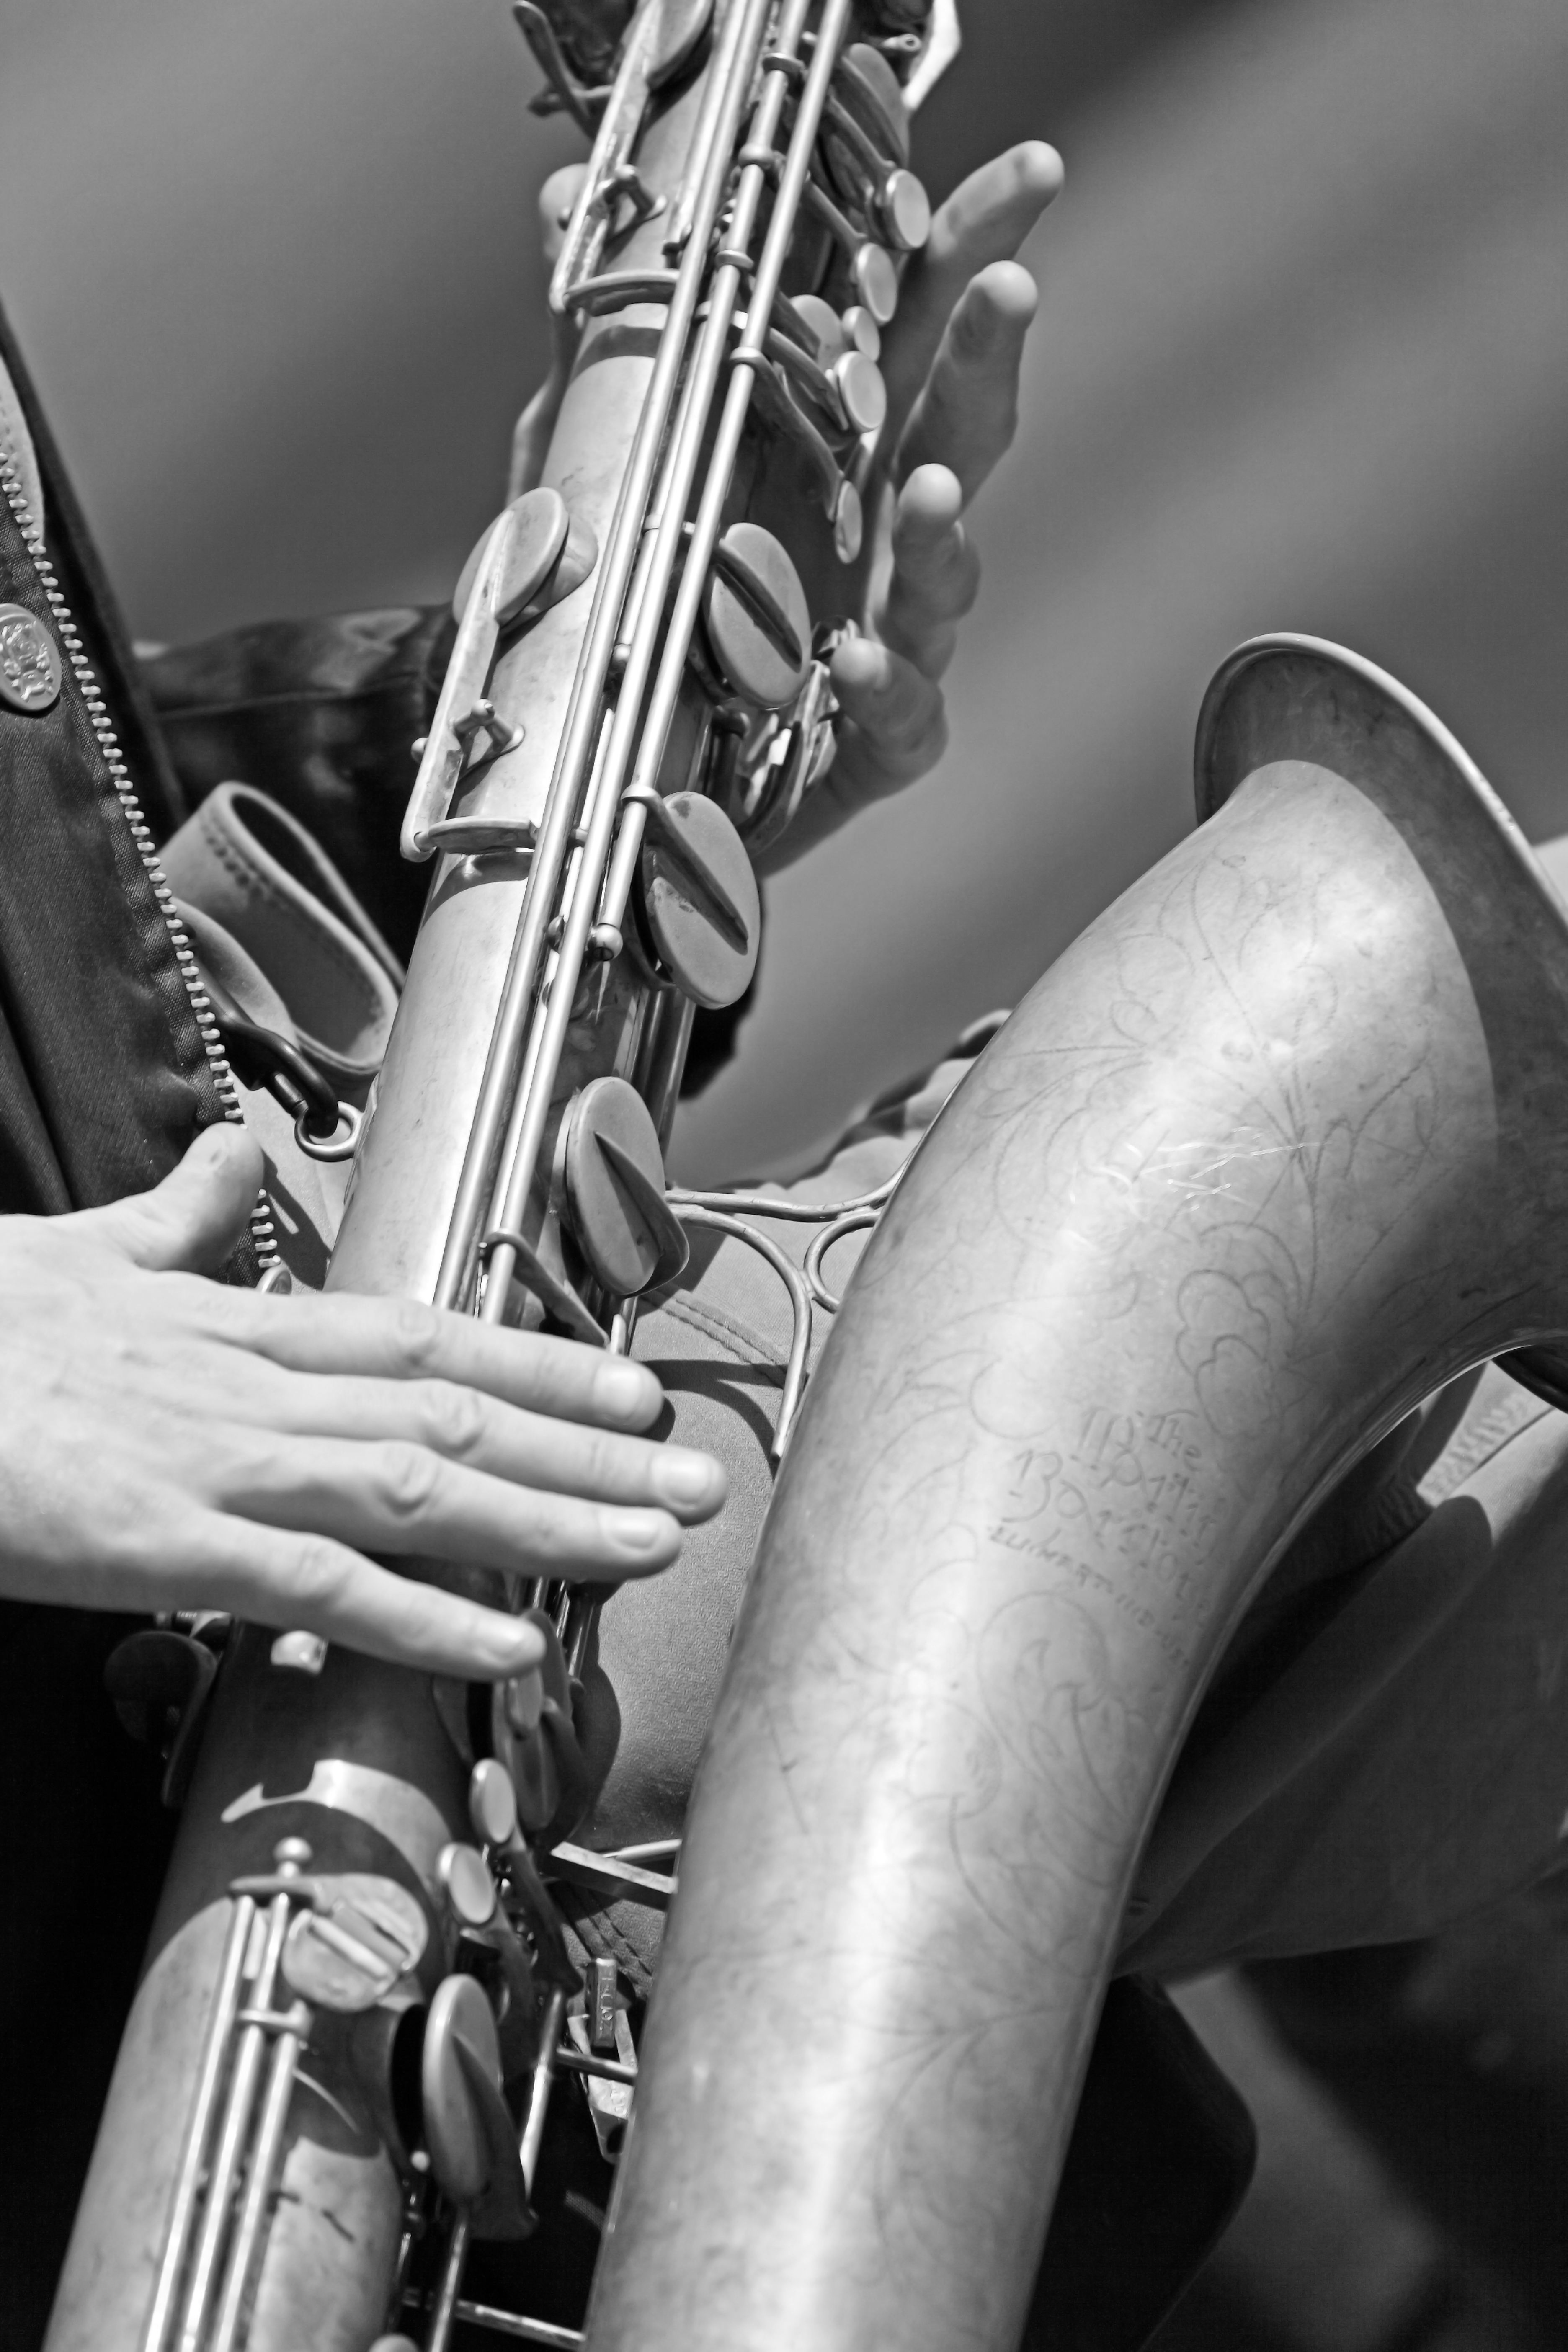
black and white, white, street, photography, downtown, canon, market, musician, black, monochrome, player, musical instrument, candid, eos, saxophone, fun, the, keys, mark, ii, 5d, state, college, oregon, portland, ian, farmers, sane, wind instrument, brass instrument, monochrome photography, woodwind instrument